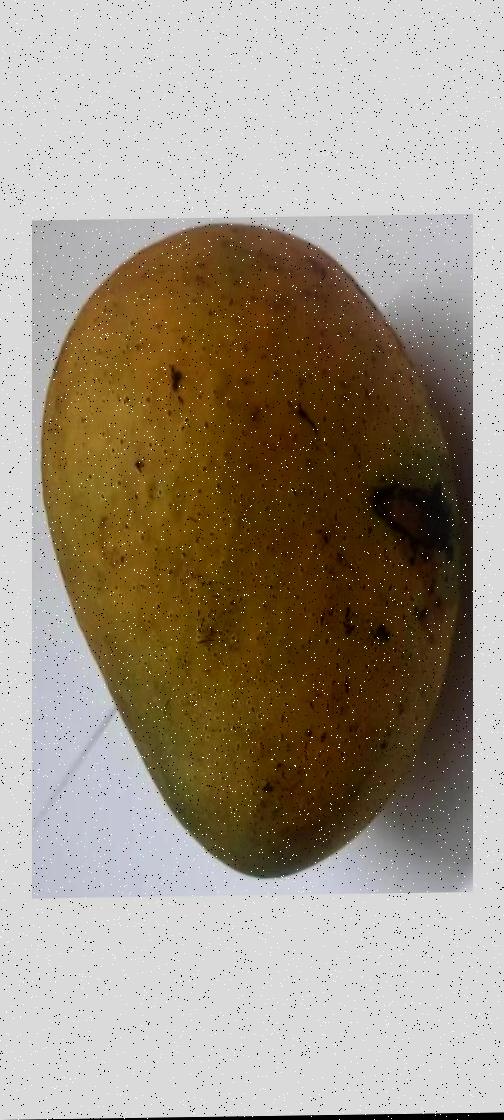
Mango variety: Ashshina Classic